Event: Nepal Earthquake
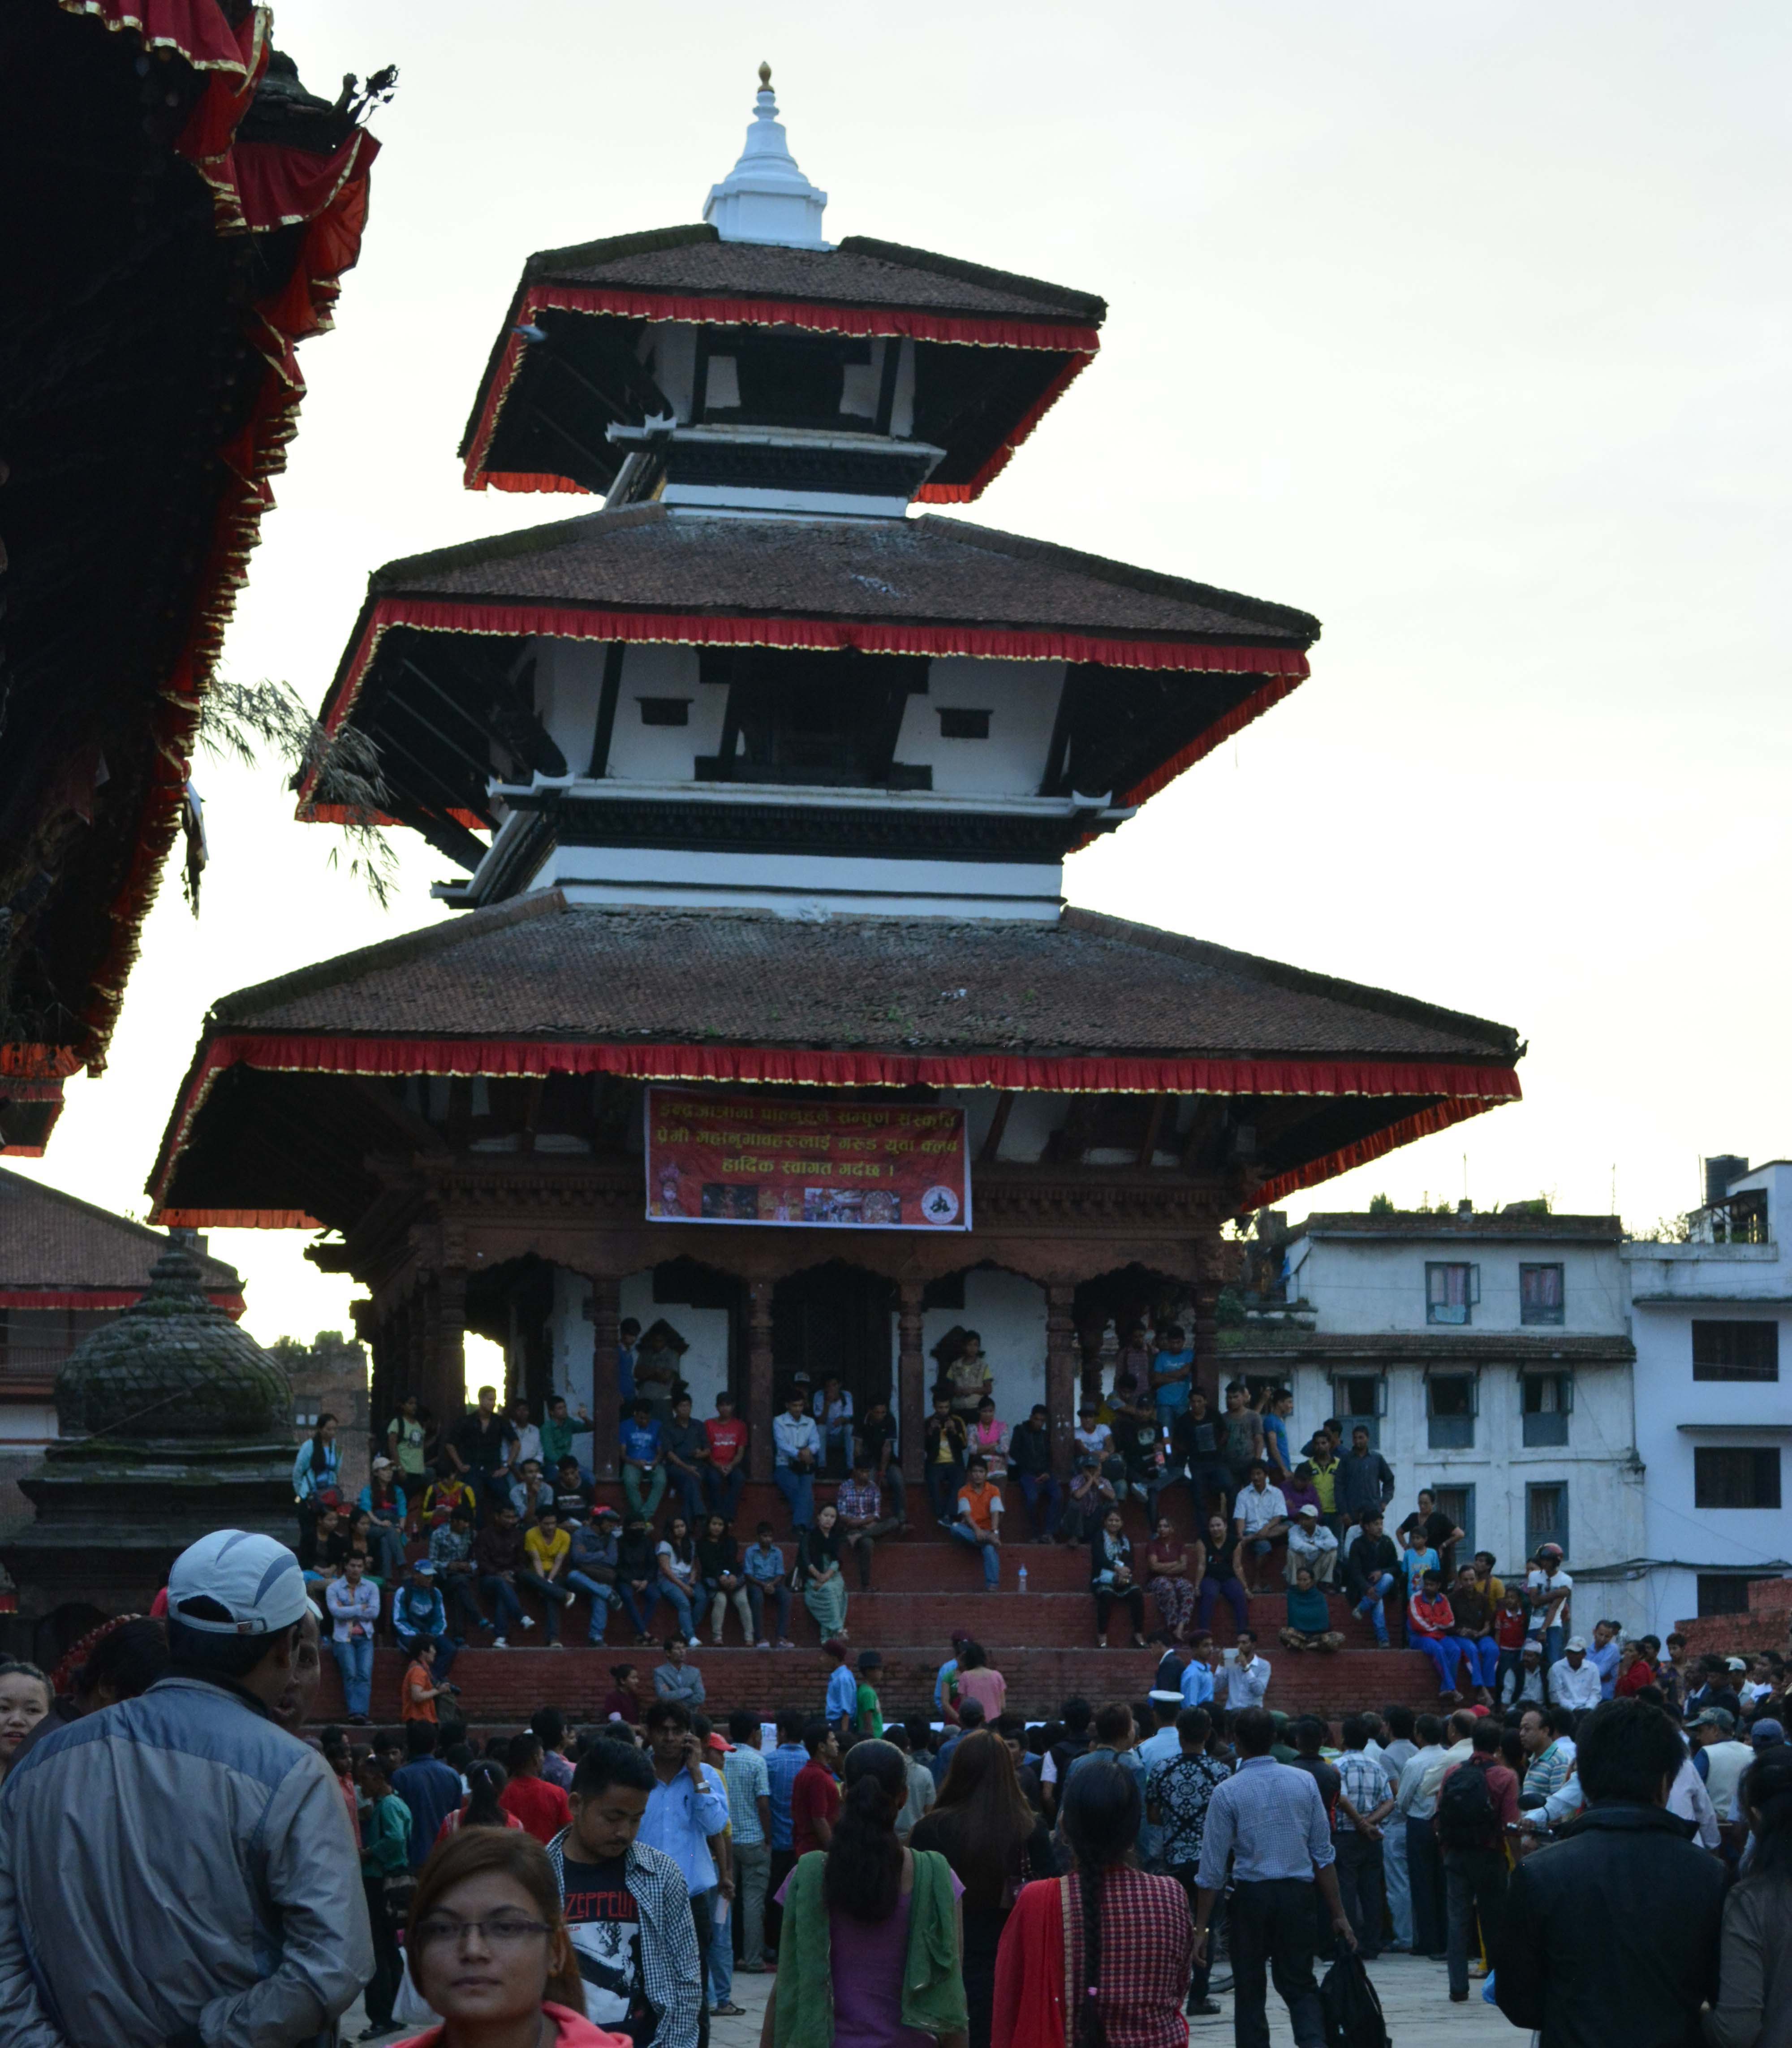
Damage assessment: no_damage